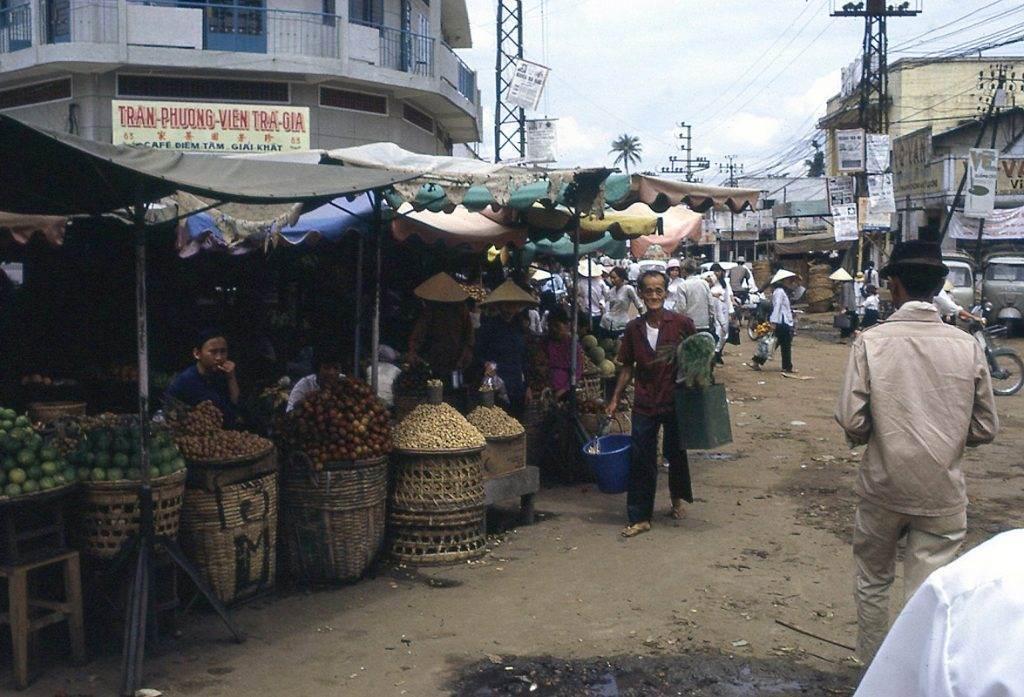
có một người phụ nữ ngồi ở bên trong một quầy hàng hoa quả